Mangerton Mountain

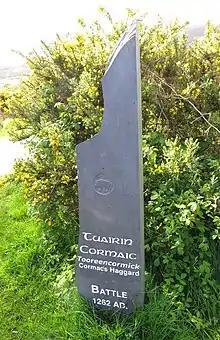
Memorial stone for the 1262 battle site of Tooreencormick

The far northern slope of Mangerton was the site of a battle in 1262 between the Mac Cárthaigh (Gaelic forces, being the Kingdom of Desmond) and the FitzGeralds (Anglo-Norman forces, being the Geraldines), following the rout at the Battle of Callann Glen near Kilgarvan the previous year. The battle site is marked on the ordnance maps and also by a commemorative stone monument, and is known as Tooreencormick after Cormac MacCarthy Reagh, who was killed during the clash (his brother Fínghin Mac Carthaigh had been killed at the Battle of Callann). Other notable knights including Gerald Roche, "the third best baron in Erin", were slain at Tooreencormick. Despite the losses, the battle is considered a MacCarthy success as the Anglo-Normans were kept out of South Kerry and West Cork (i.e. the Kingdom of Desmond), for the next three centuries.